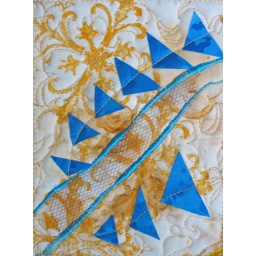
Some rust, some stamping in the same color on white with blue satin stitching, netting and triangles.